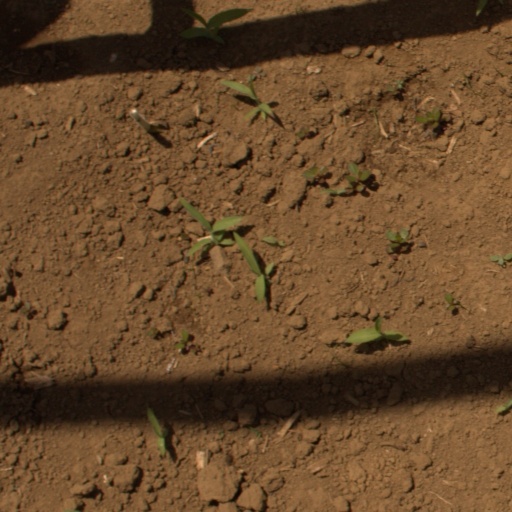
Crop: Jerusalem artichoke